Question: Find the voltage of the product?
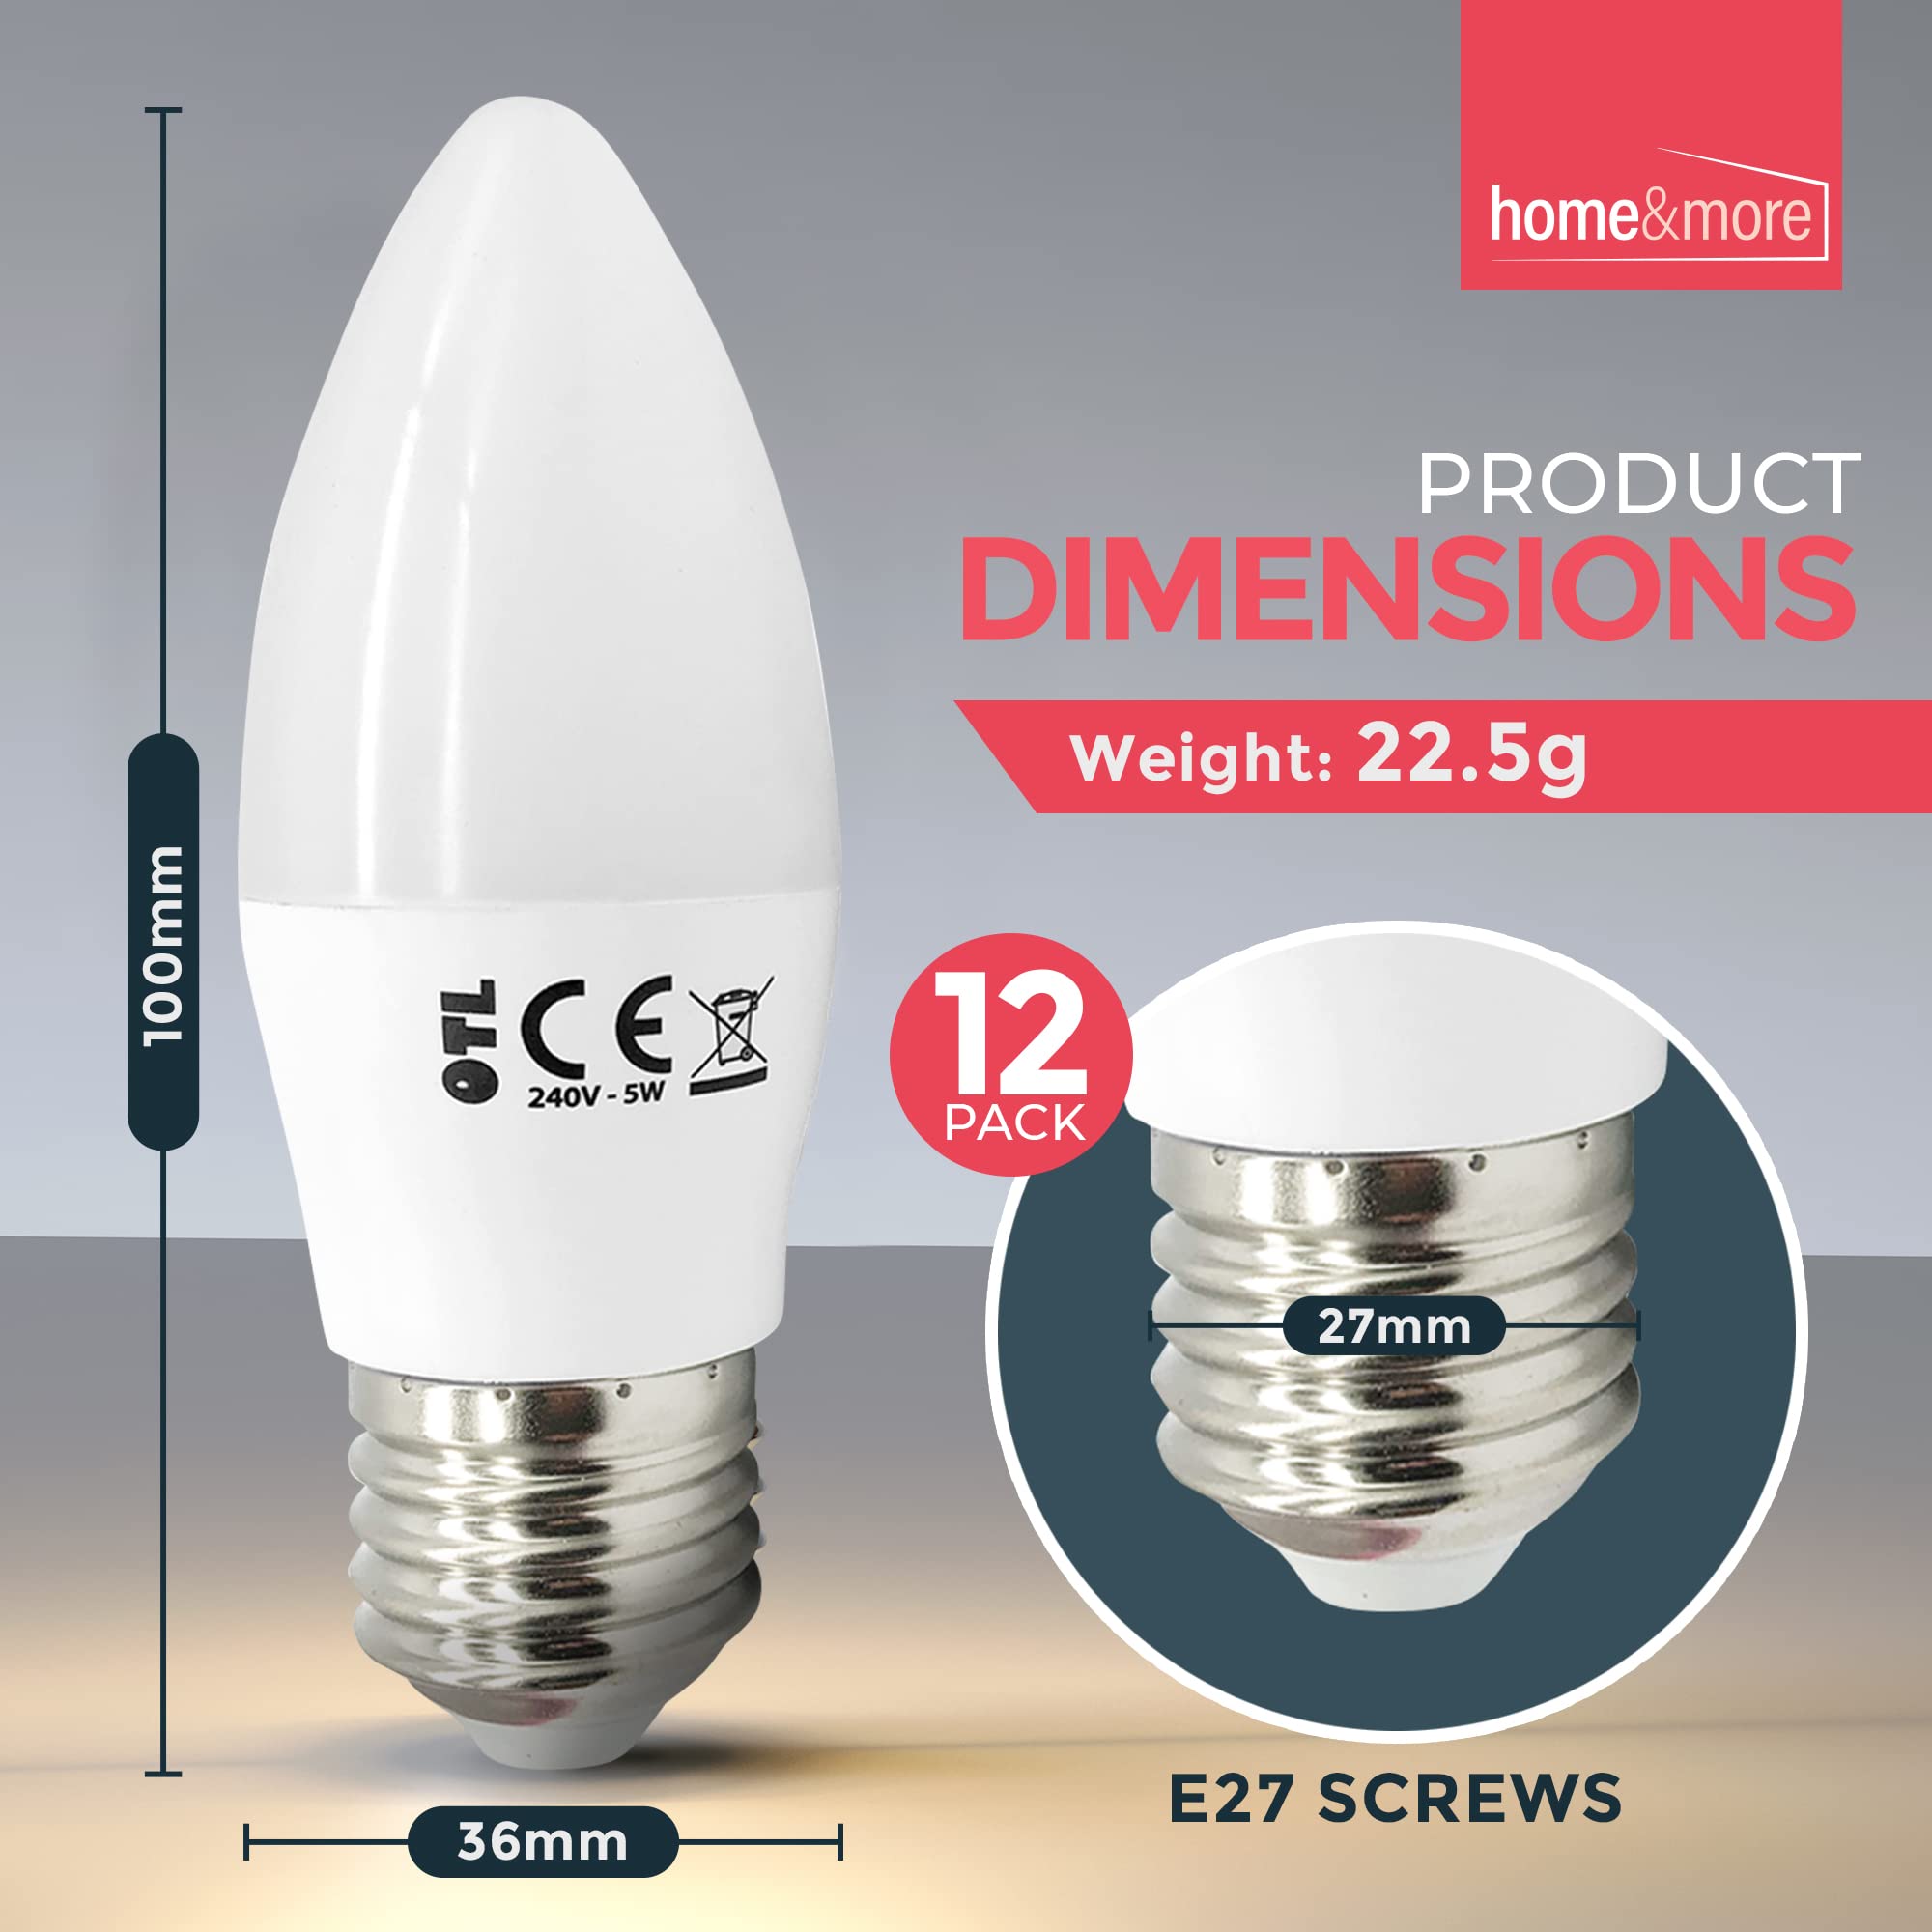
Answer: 240.0 volt